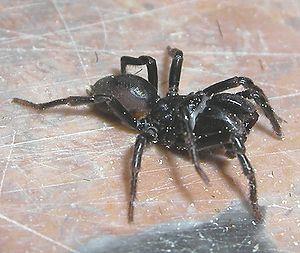
Atypus est un genre d'araignées mygalomorphes de la famille des Atypidae.
Atypus affinis est une espèce d'araignées mygalomorphes de la famille des Atypidae. Elle est appelée Mygale commune ou Mygale à chaussette.